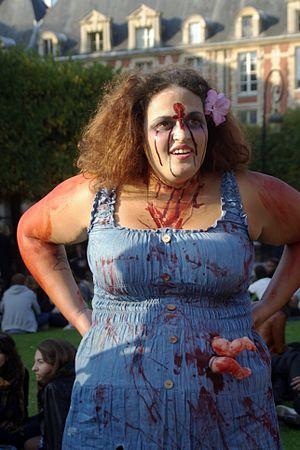
Zombies dans la Place des Vosges, Les Marais, Paris